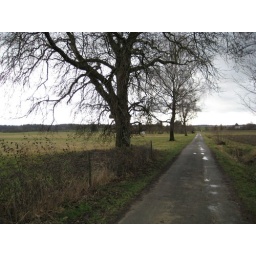
Model plane airport is along this road. Good dog walking in this area.